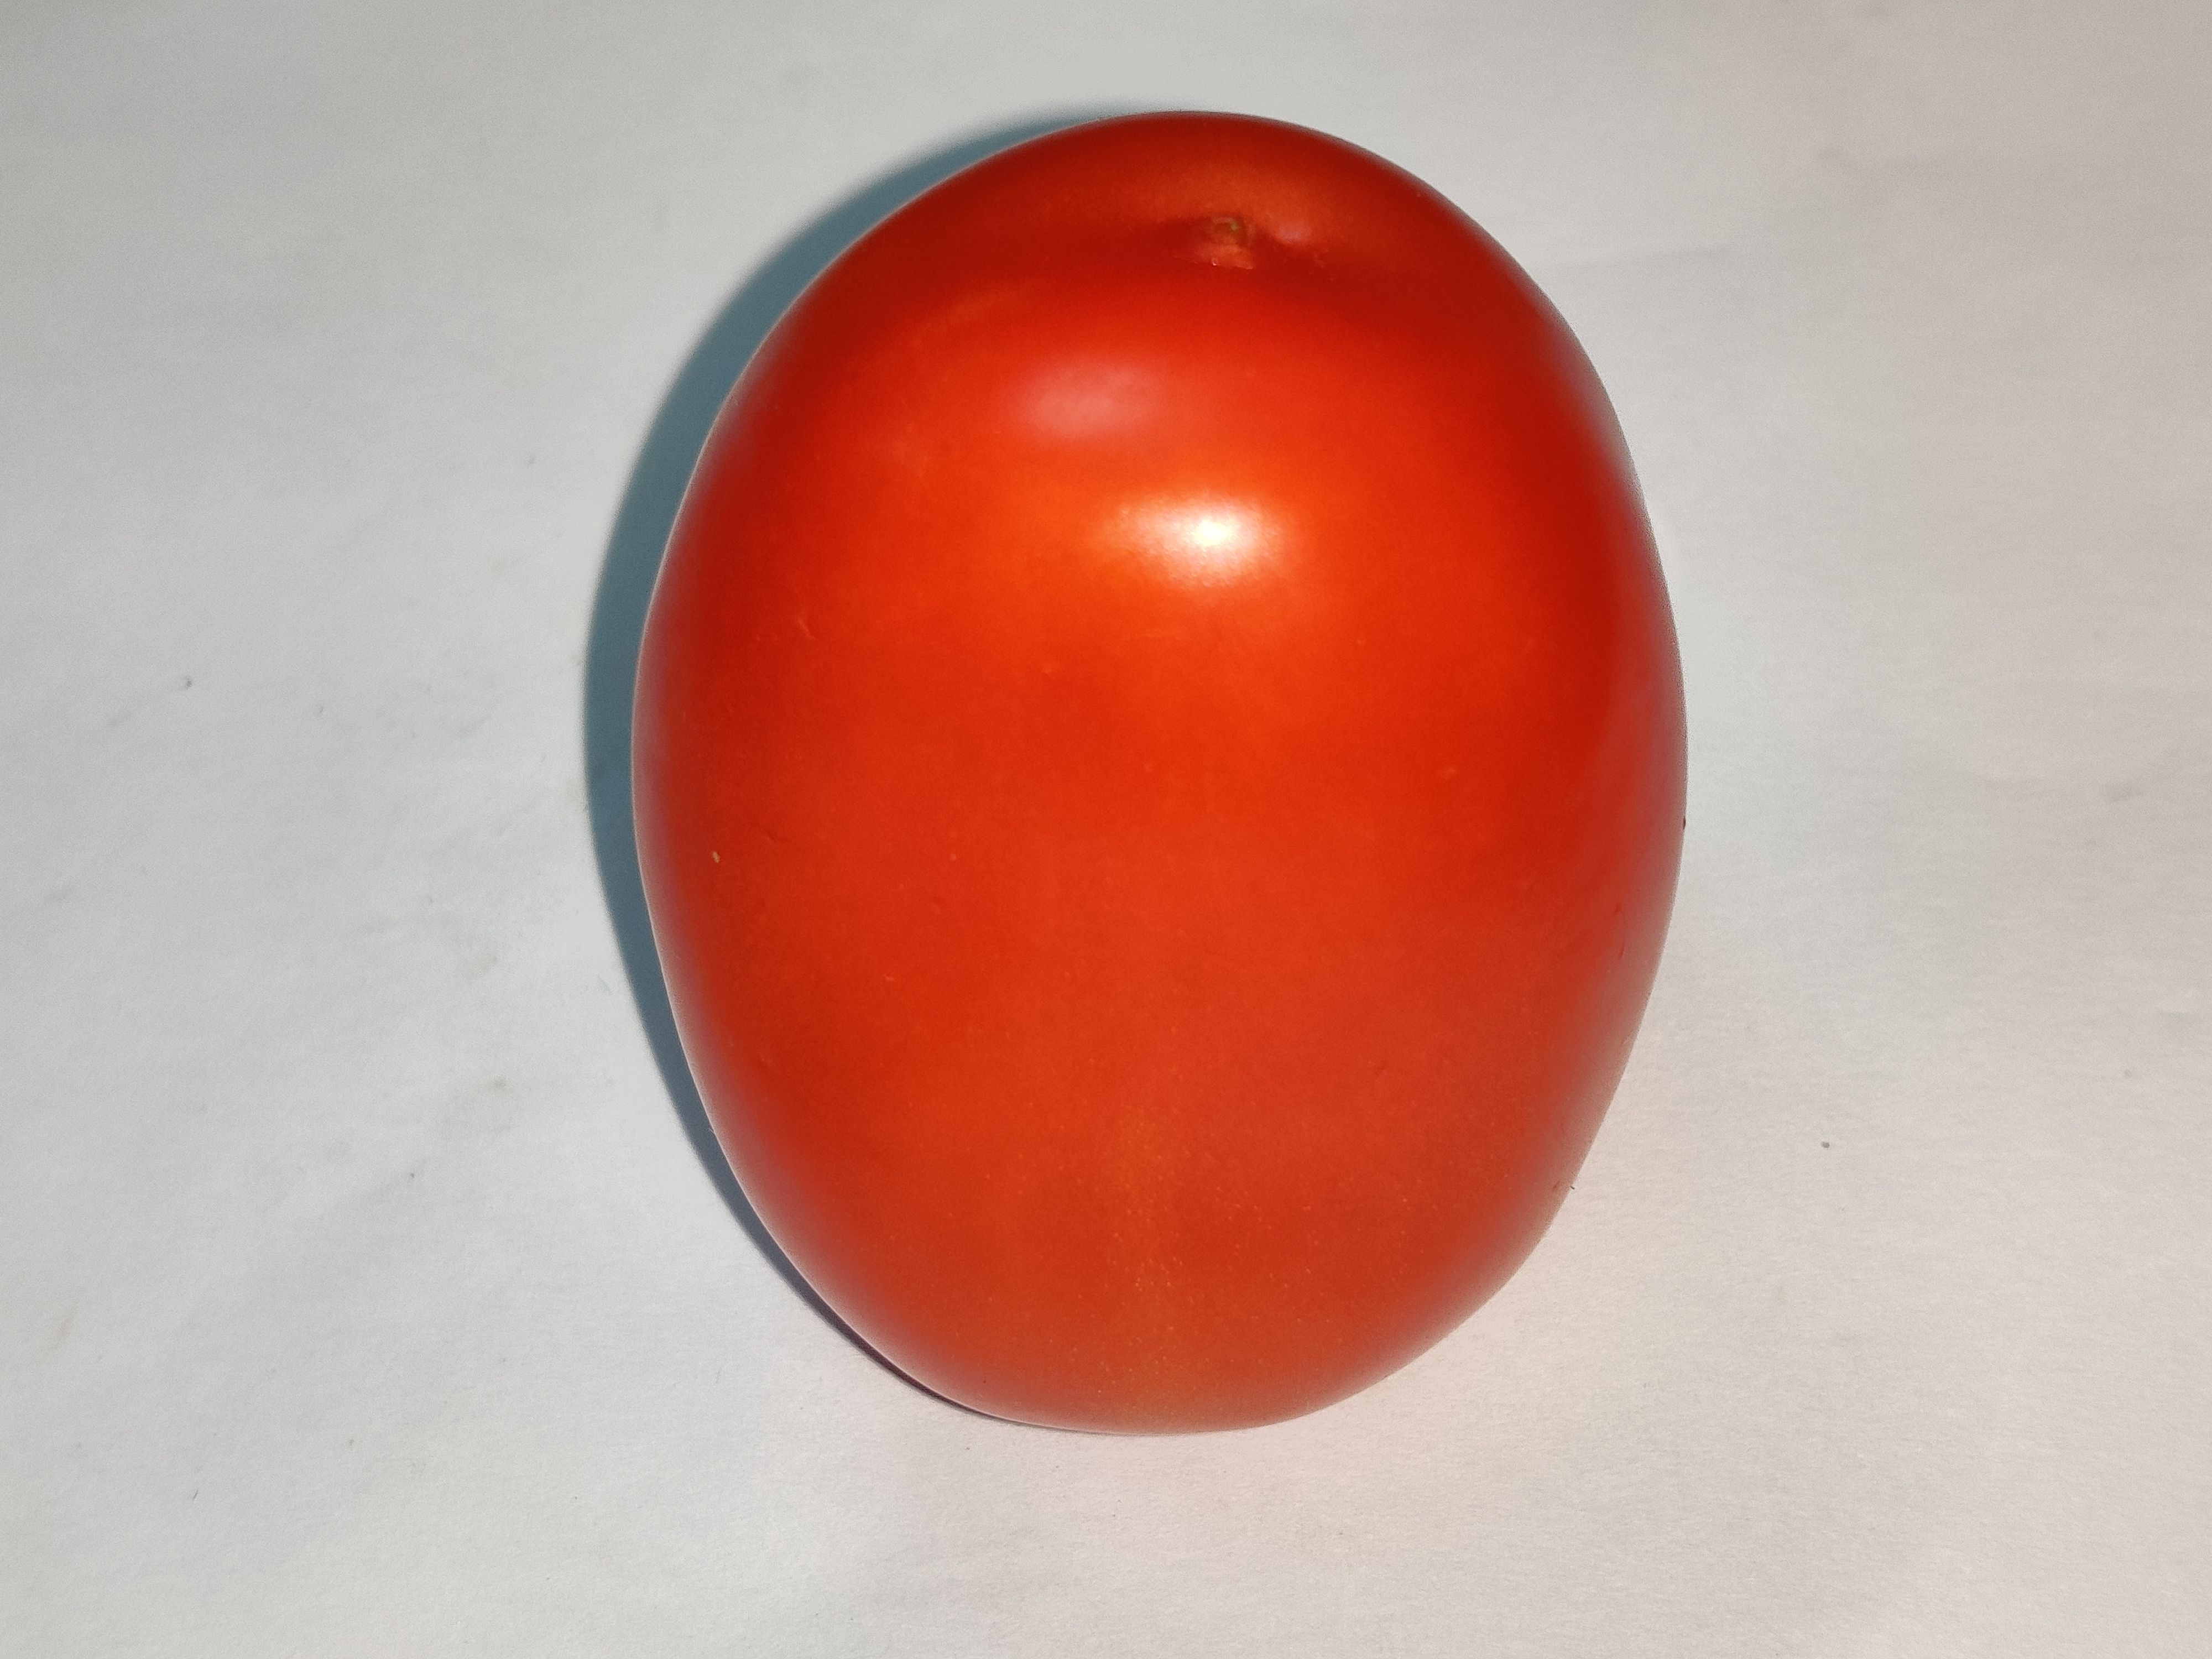
Fruit: tomatoes
Grade: 1st-grade